List of major Super Smash Bros. Ultimate tournaments

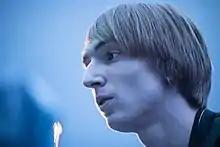

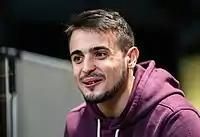

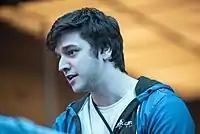

The following is a list of results from "Super Smash Bros. Ultimate" tournaments considered A-tier by the Panda Global Rankings Ultimate: